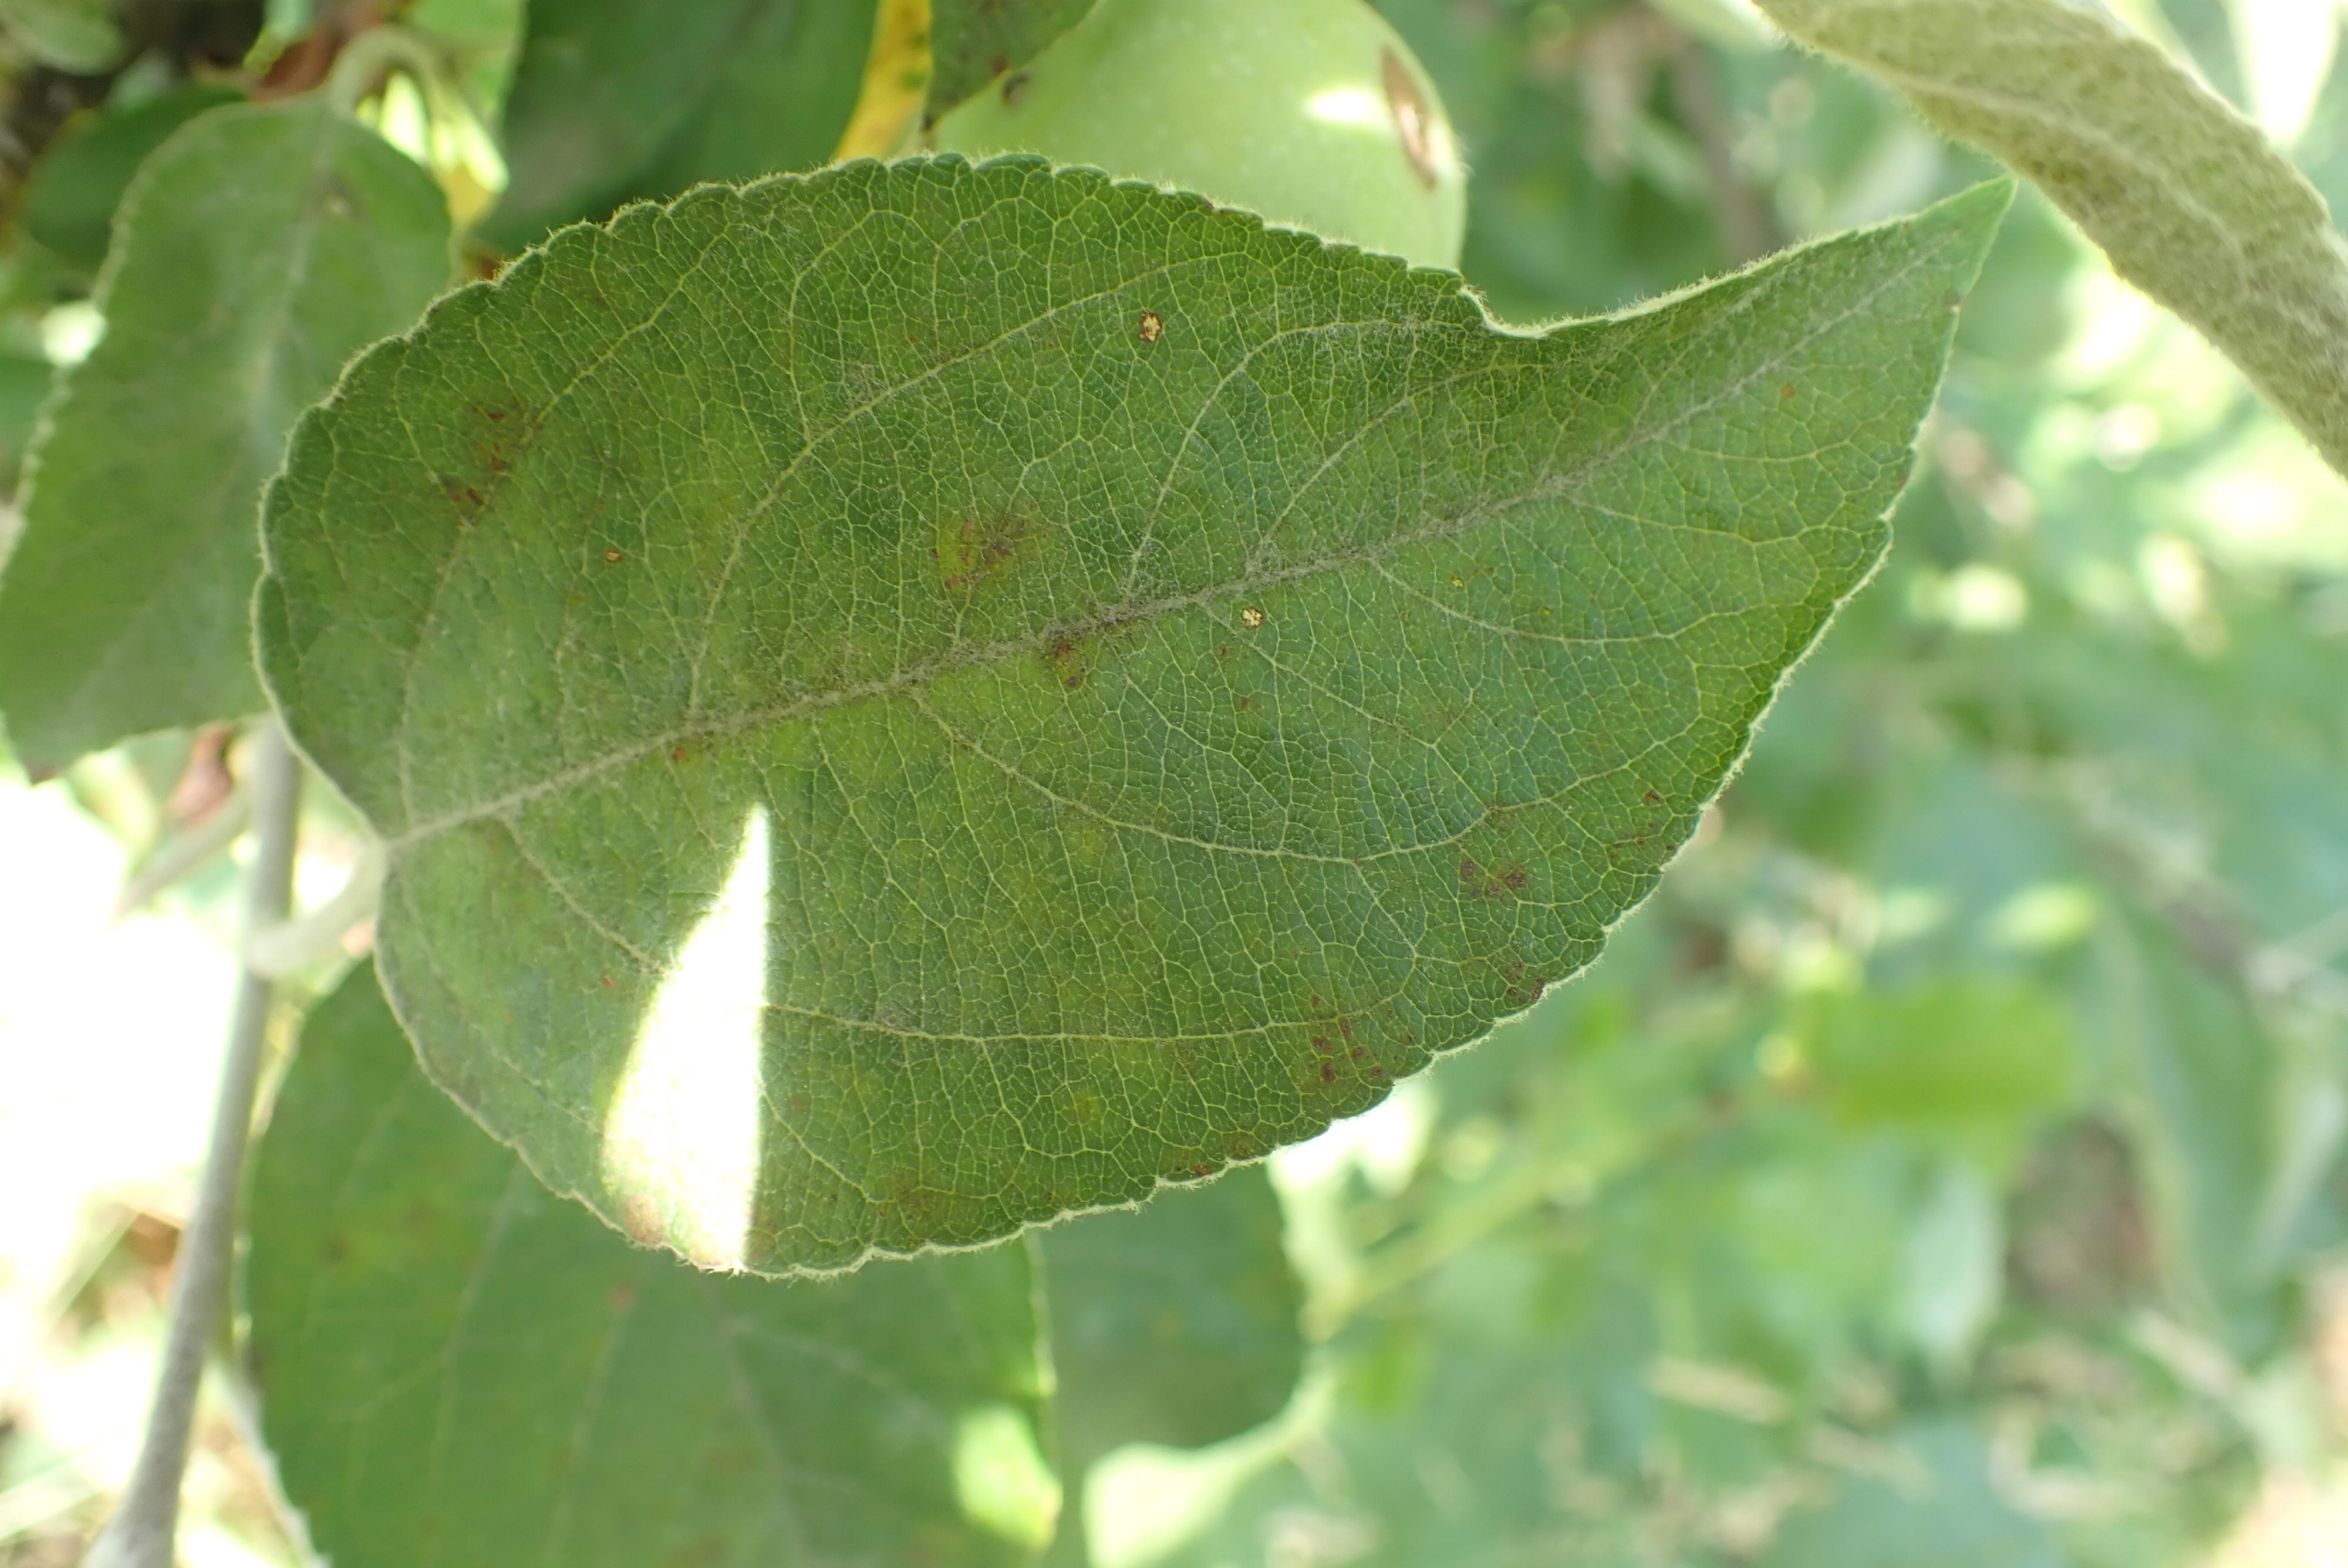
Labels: scab